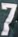
Number: 7